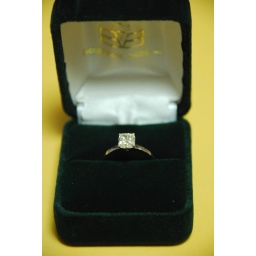
My ring, in its green box